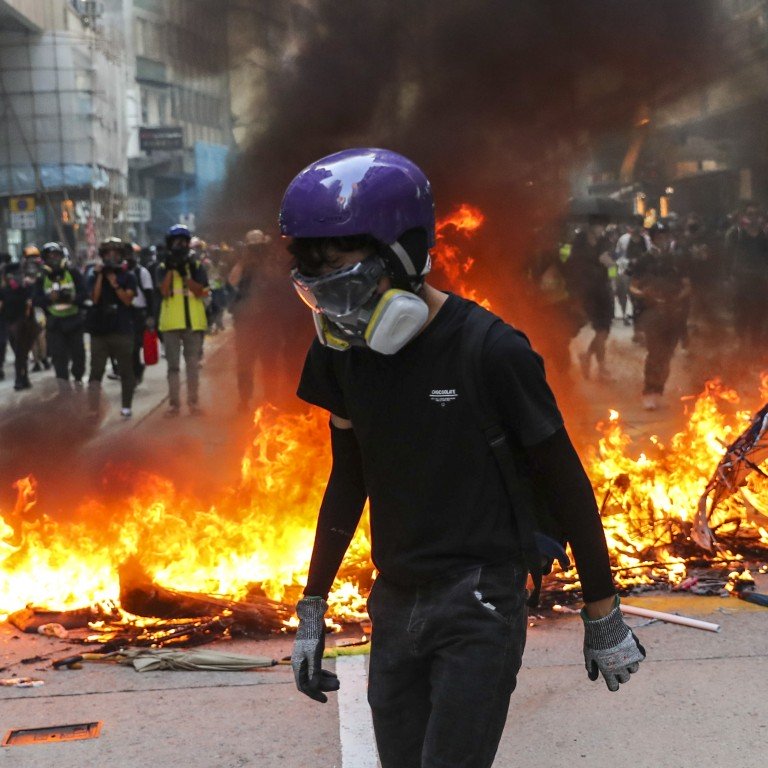
Label: urban_fire